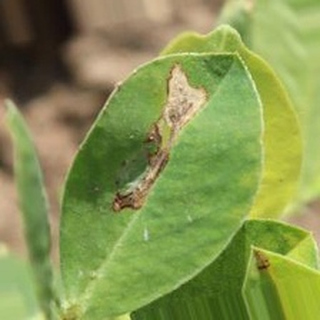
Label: groundnut_nutrition_deficiency